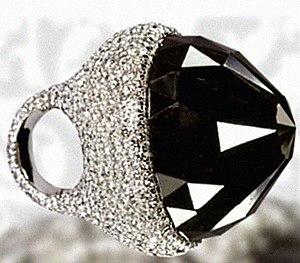
L’Esprit de De Grisogono est le plus gros carbonado taillé avec une masse de 312,24 carats. Si on assimile les carbonados aux diamants, c'est également le 5ᵉ plus gros diamant taillé au monde. Il est issu d'une pierre brute de 587 carats. Il a été taillé et monté sur une bague par Fawaz Gruosi, créateur de la marque De Grisogono. On ignore s'il a été vendu.